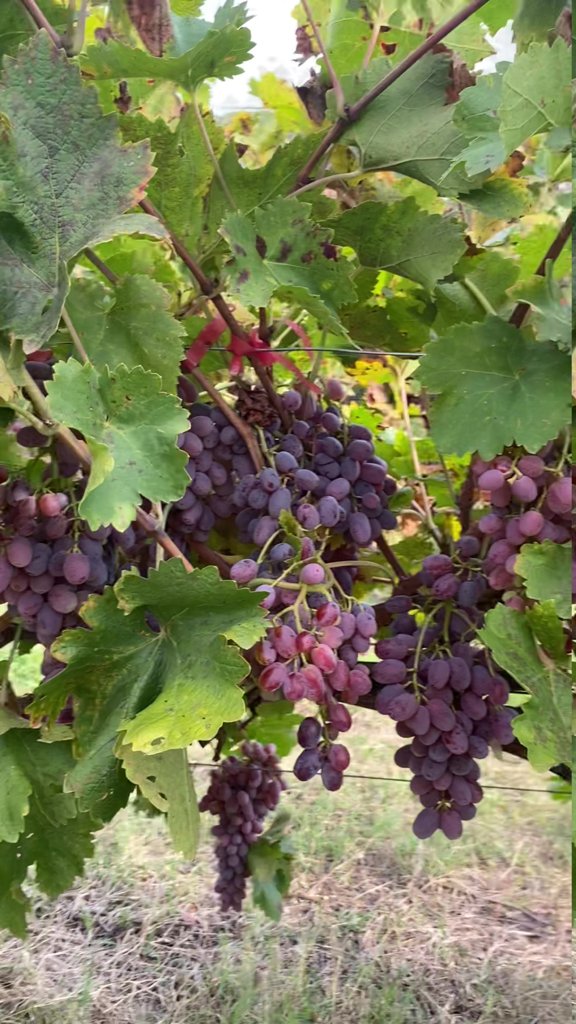
Berries visible: 280
Grape clusters: 7